Rencontre Formation

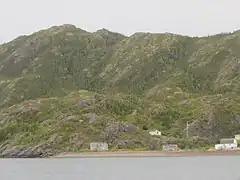
Outcrops of the Rencontre Formation in Rencontre, NL.

The Rencontre Formation (locally pronounced Rown-Counter) is a geological formation just below the Cambrian-Ediacaran boundary in Newfoundland, deposited in a fault-bounded enclosed basin. U-Pb dates obtained just below its base give a maximum age of .